Euclidean geometry

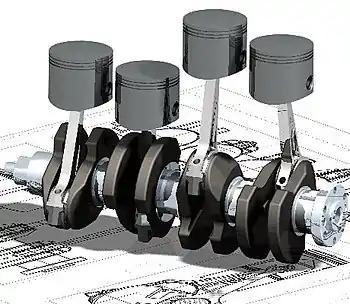
3D CAD model

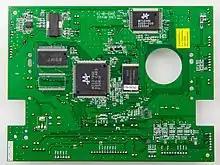
PCB of a DVD player

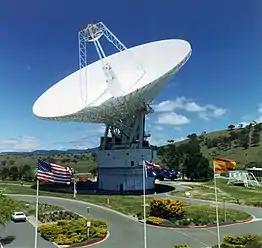
NASA Cassegrain, extremely high gain ~70 dBi.

Because of Euclidean geometry's fundamental status in mathematics, it is impractical to give more than a representative sampling of applications here.